Durleigh

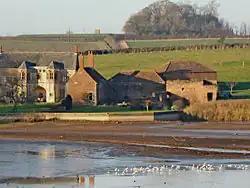
West Bower Manor

Durleigh was part of the hundred of Andersfield.